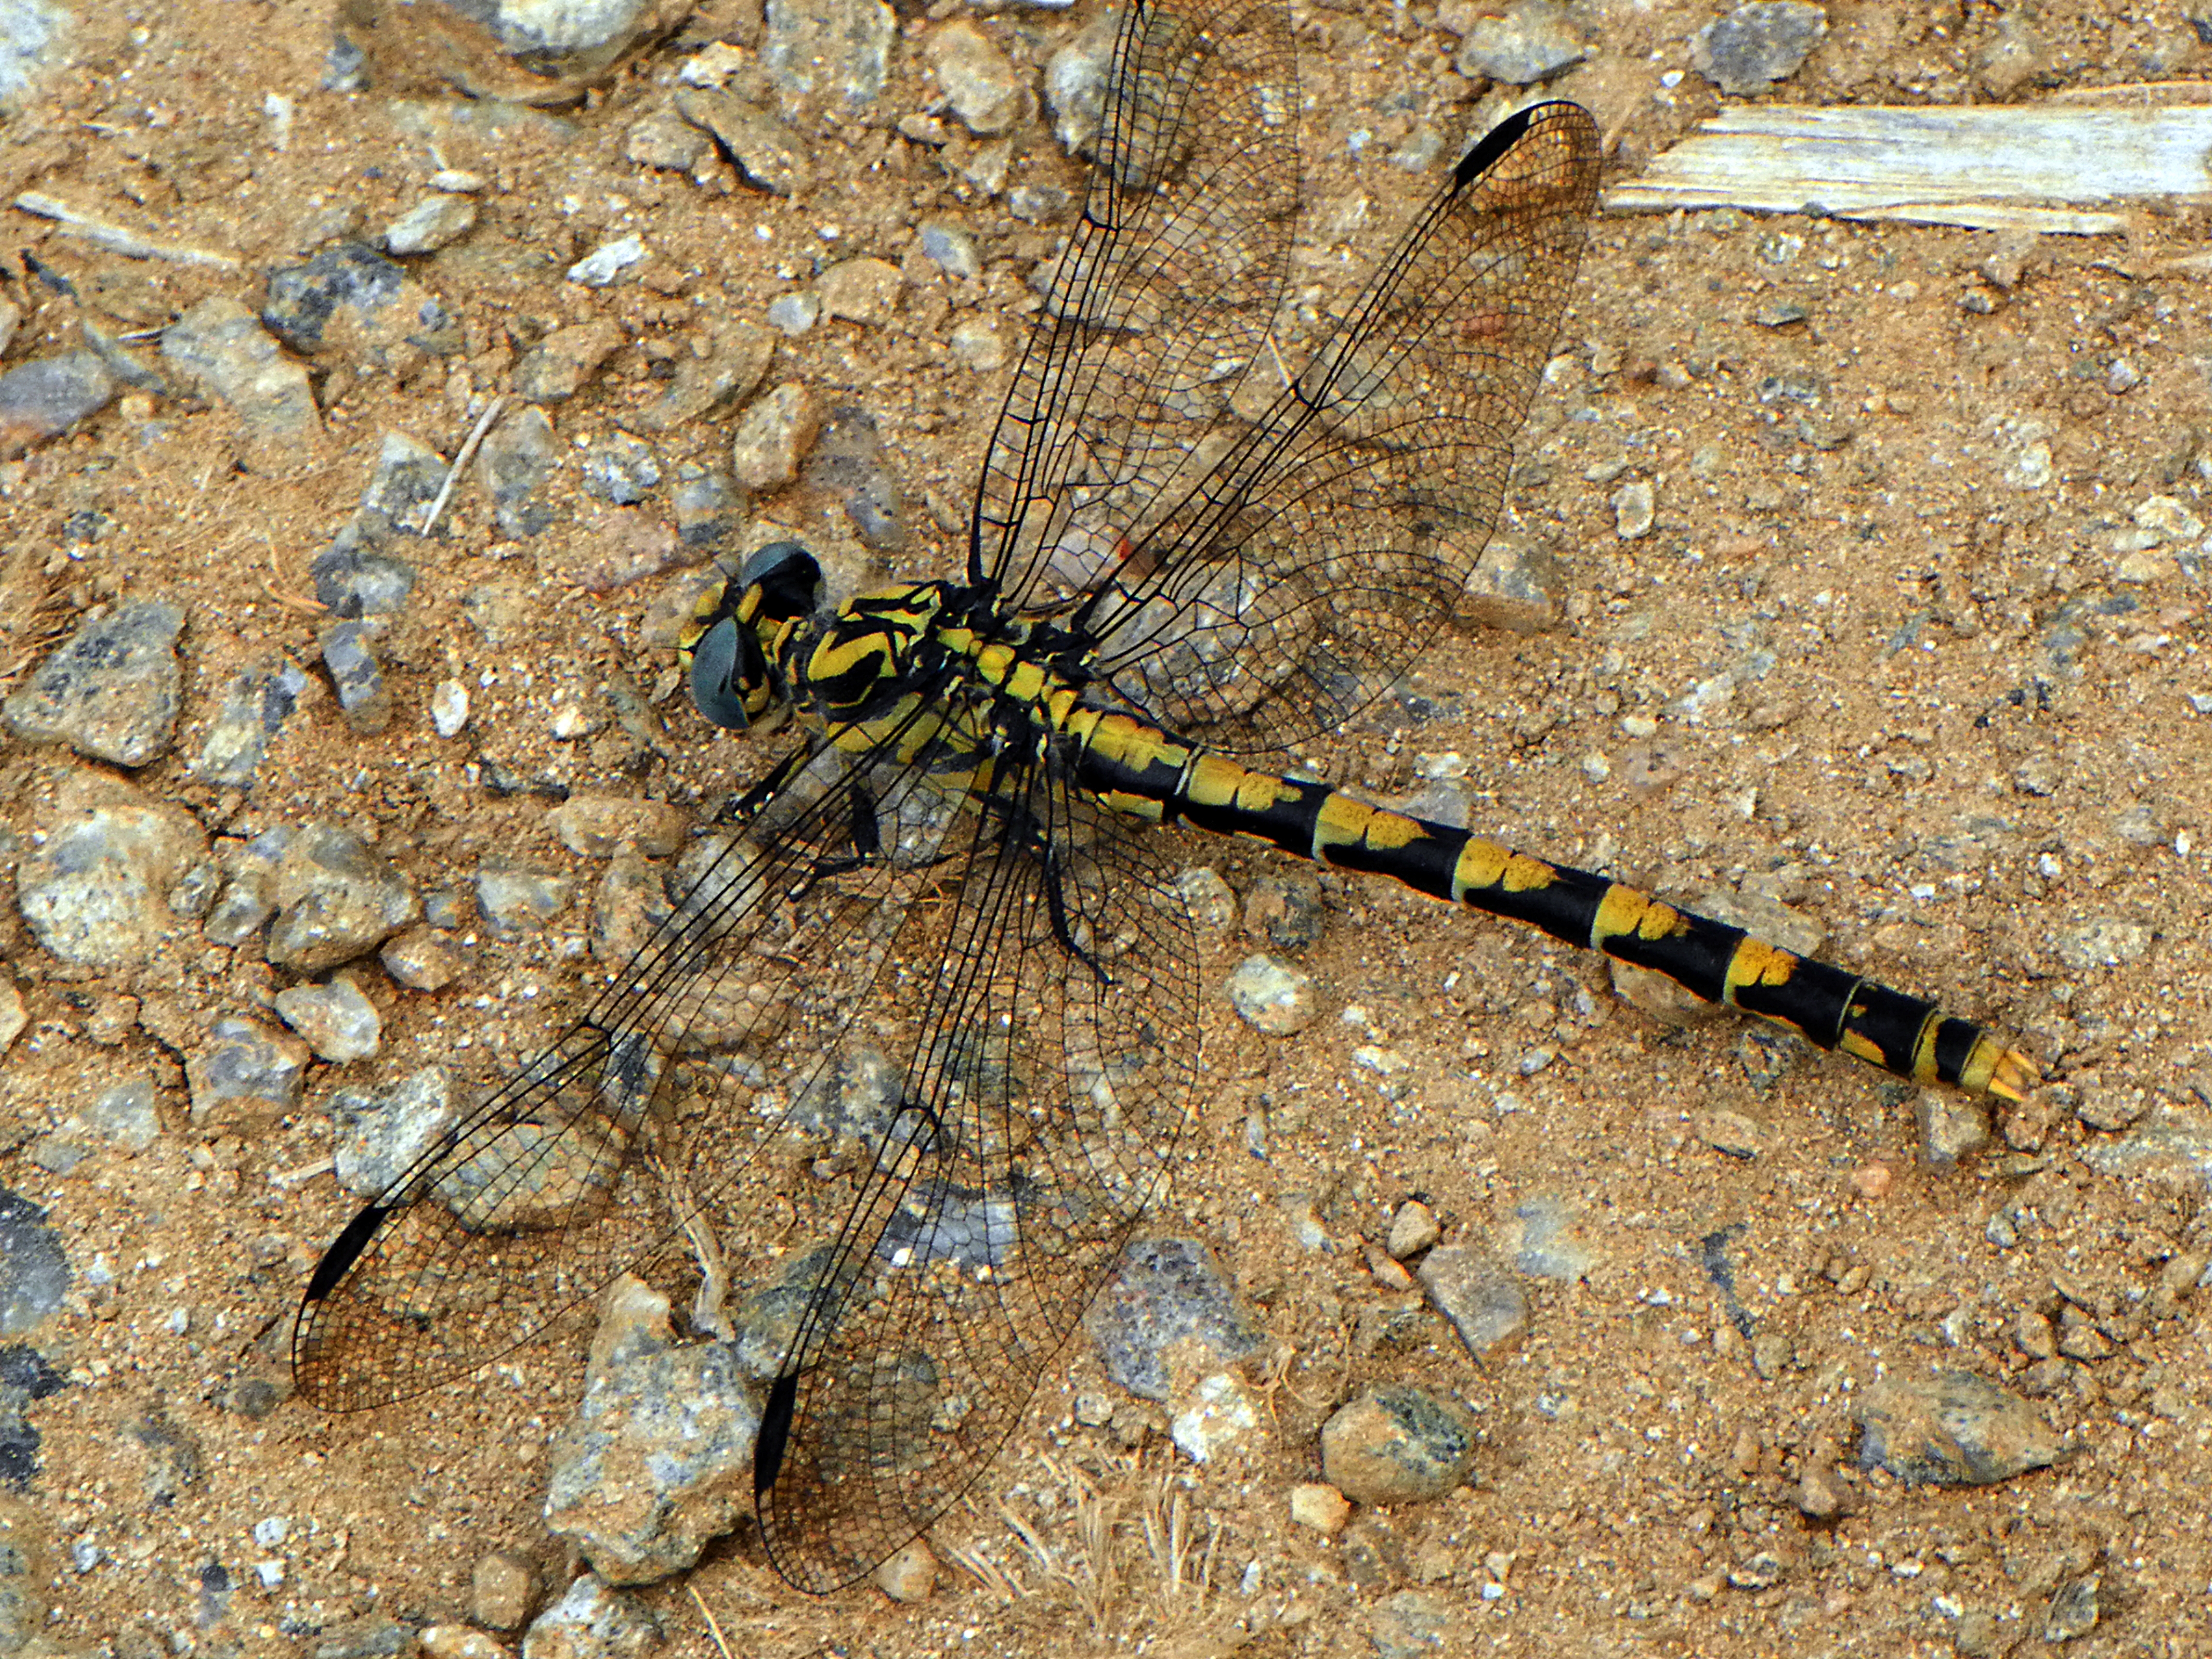
nature, wildlife, insect, macro, soil, fauna, invertebrate, animals, ggl1, animales